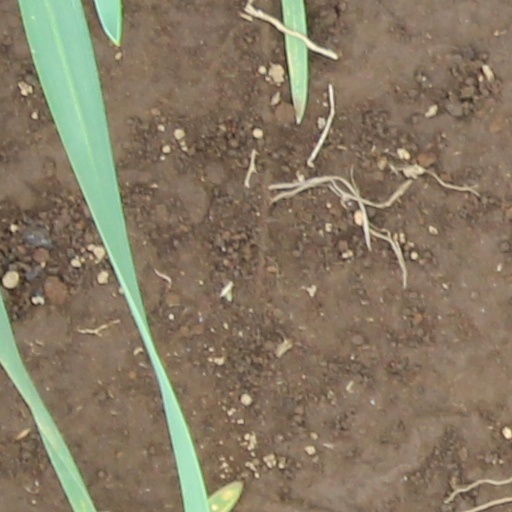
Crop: wheat